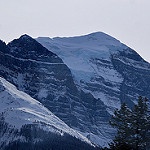
Label: glacier